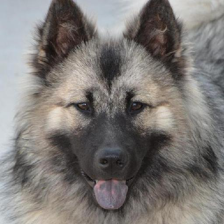
Label: animals